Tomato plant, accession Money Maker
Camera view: horizontal (90 deg, fisheye); turntable rotation: 150 degrees
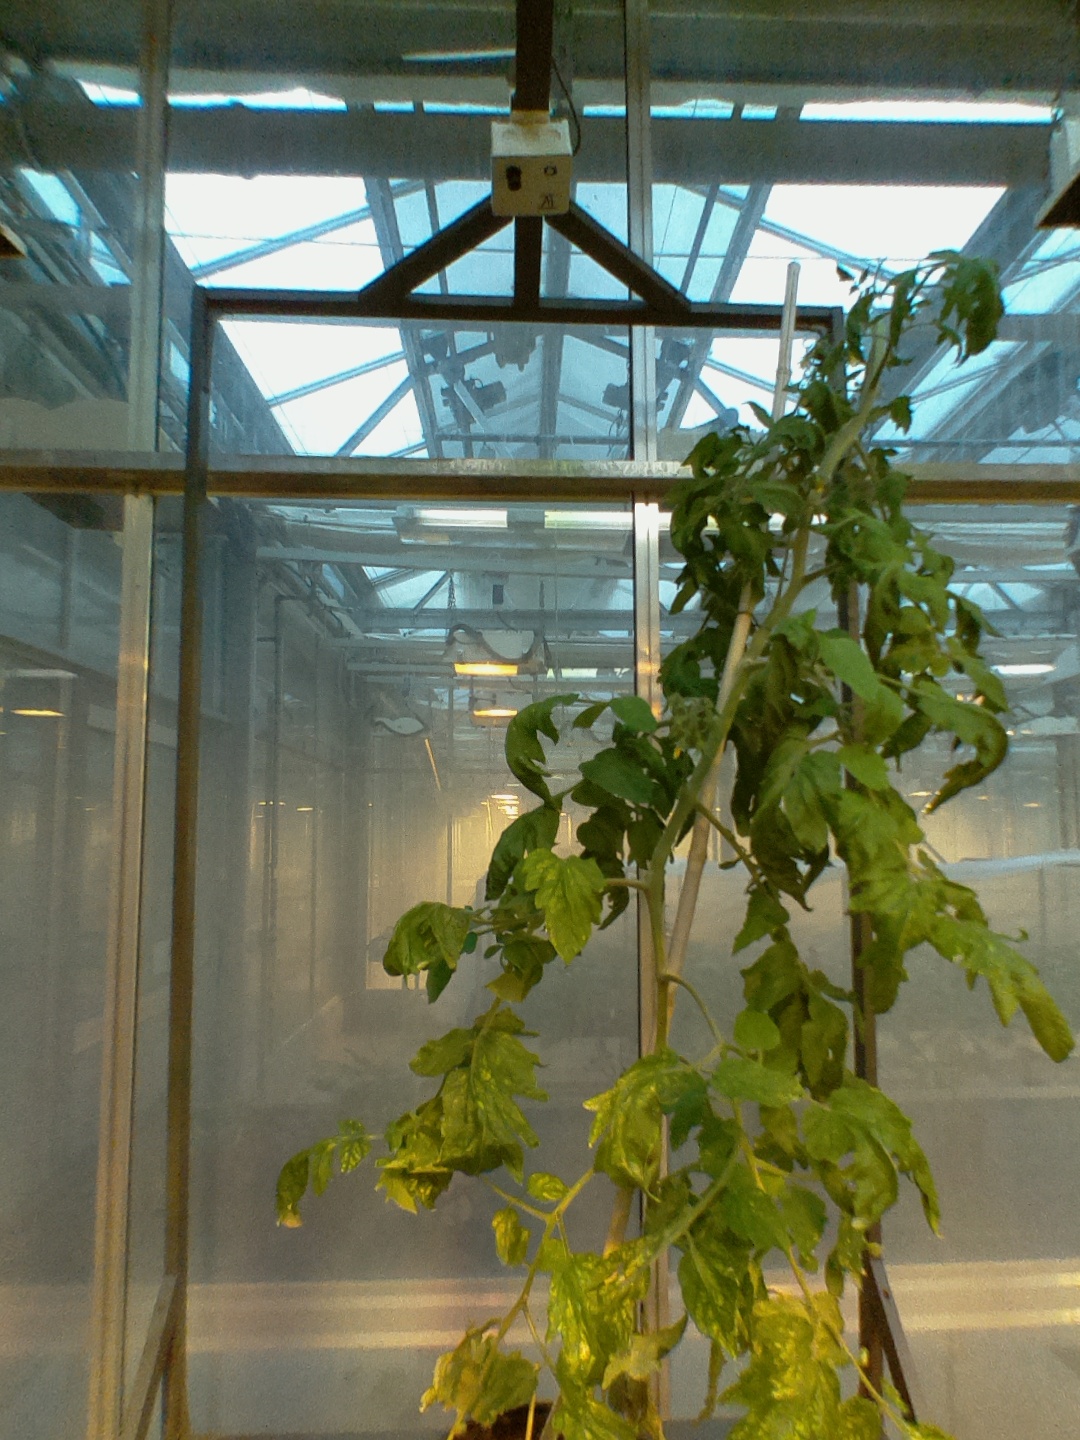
BBCH growth stage 70: Fruits at the main stem or branches visibles